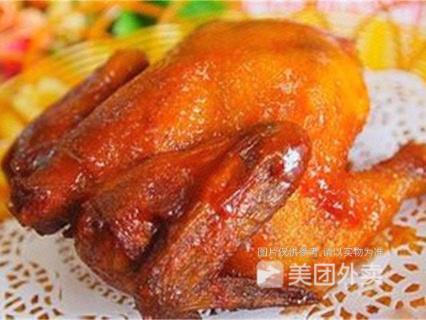
Label: fried_chicken